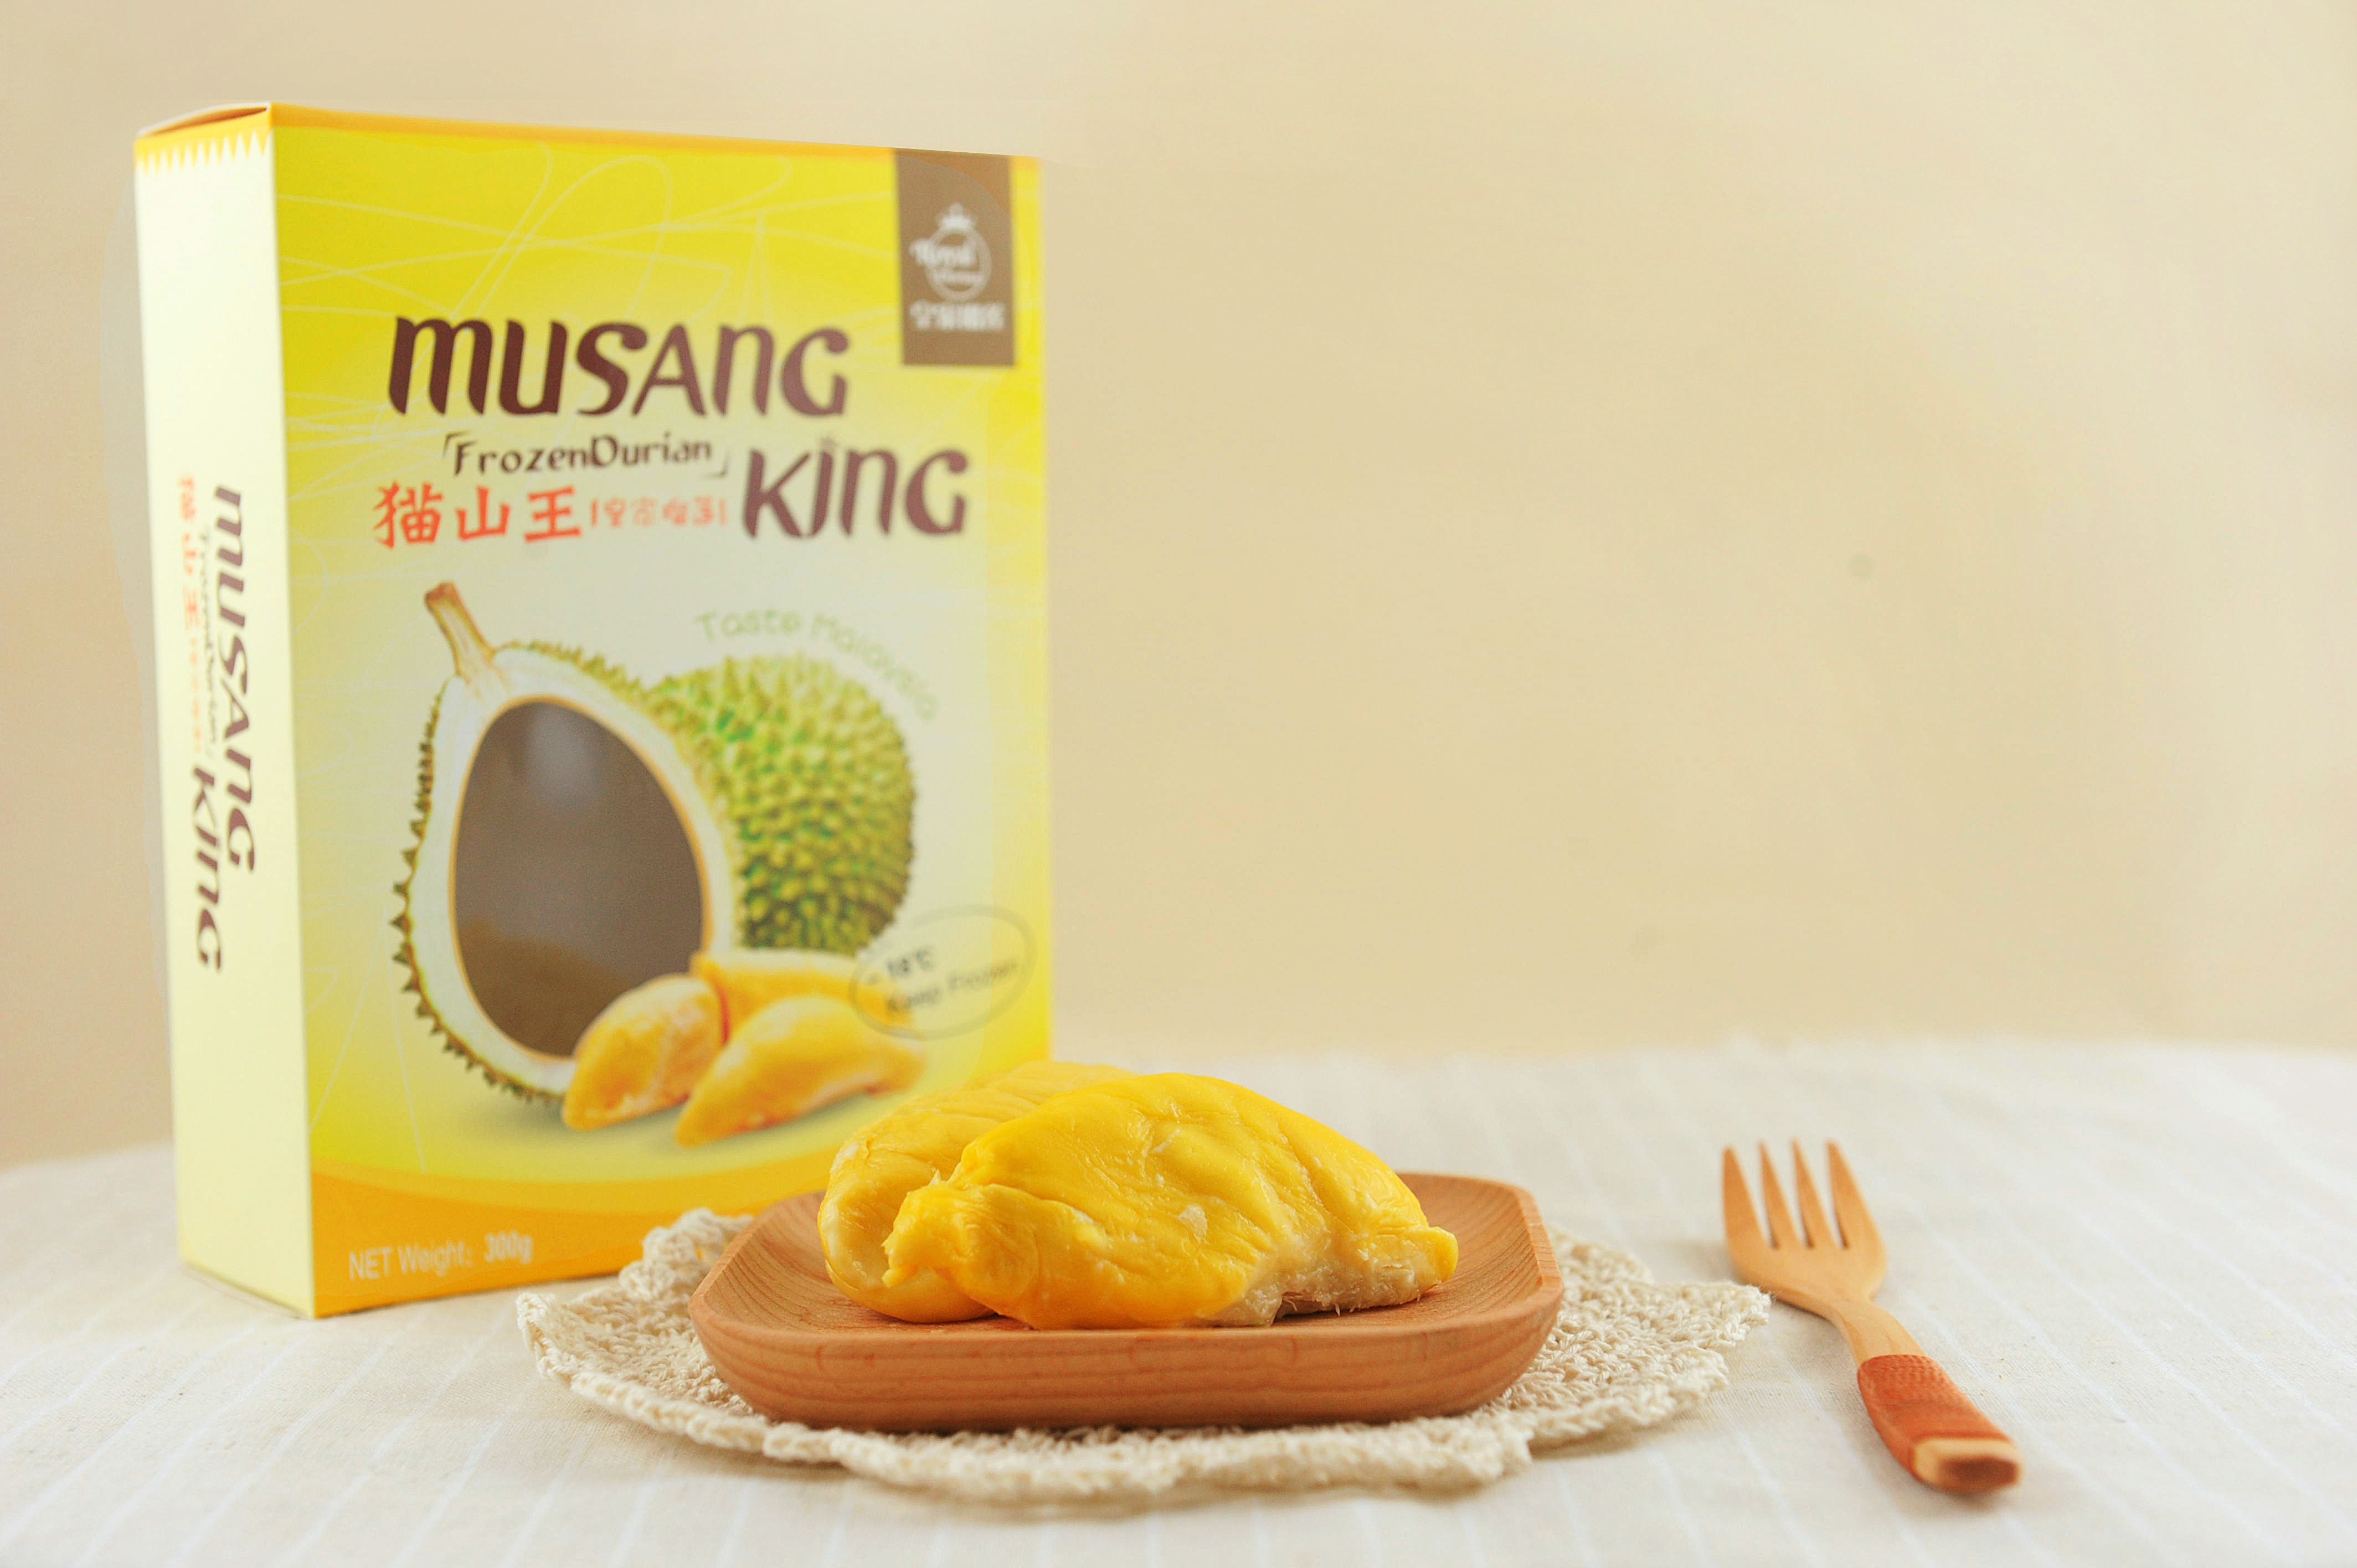
plant, fruit, food, produce, breakfast, baking, malaysia, flavor, flowering plant, grass family, land plant, royal durian, neighborhood friends food co ltd, cat sanno flesh